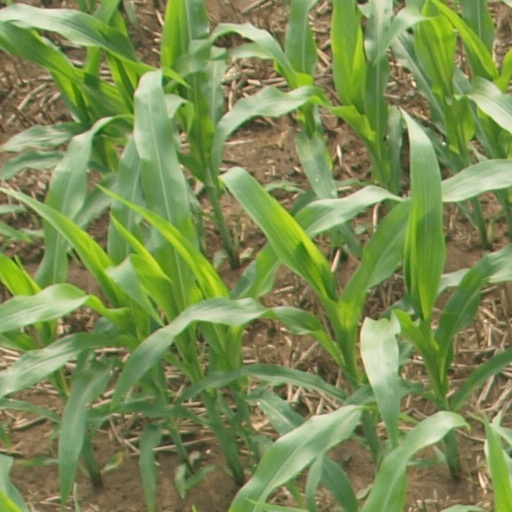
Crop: maize; corn